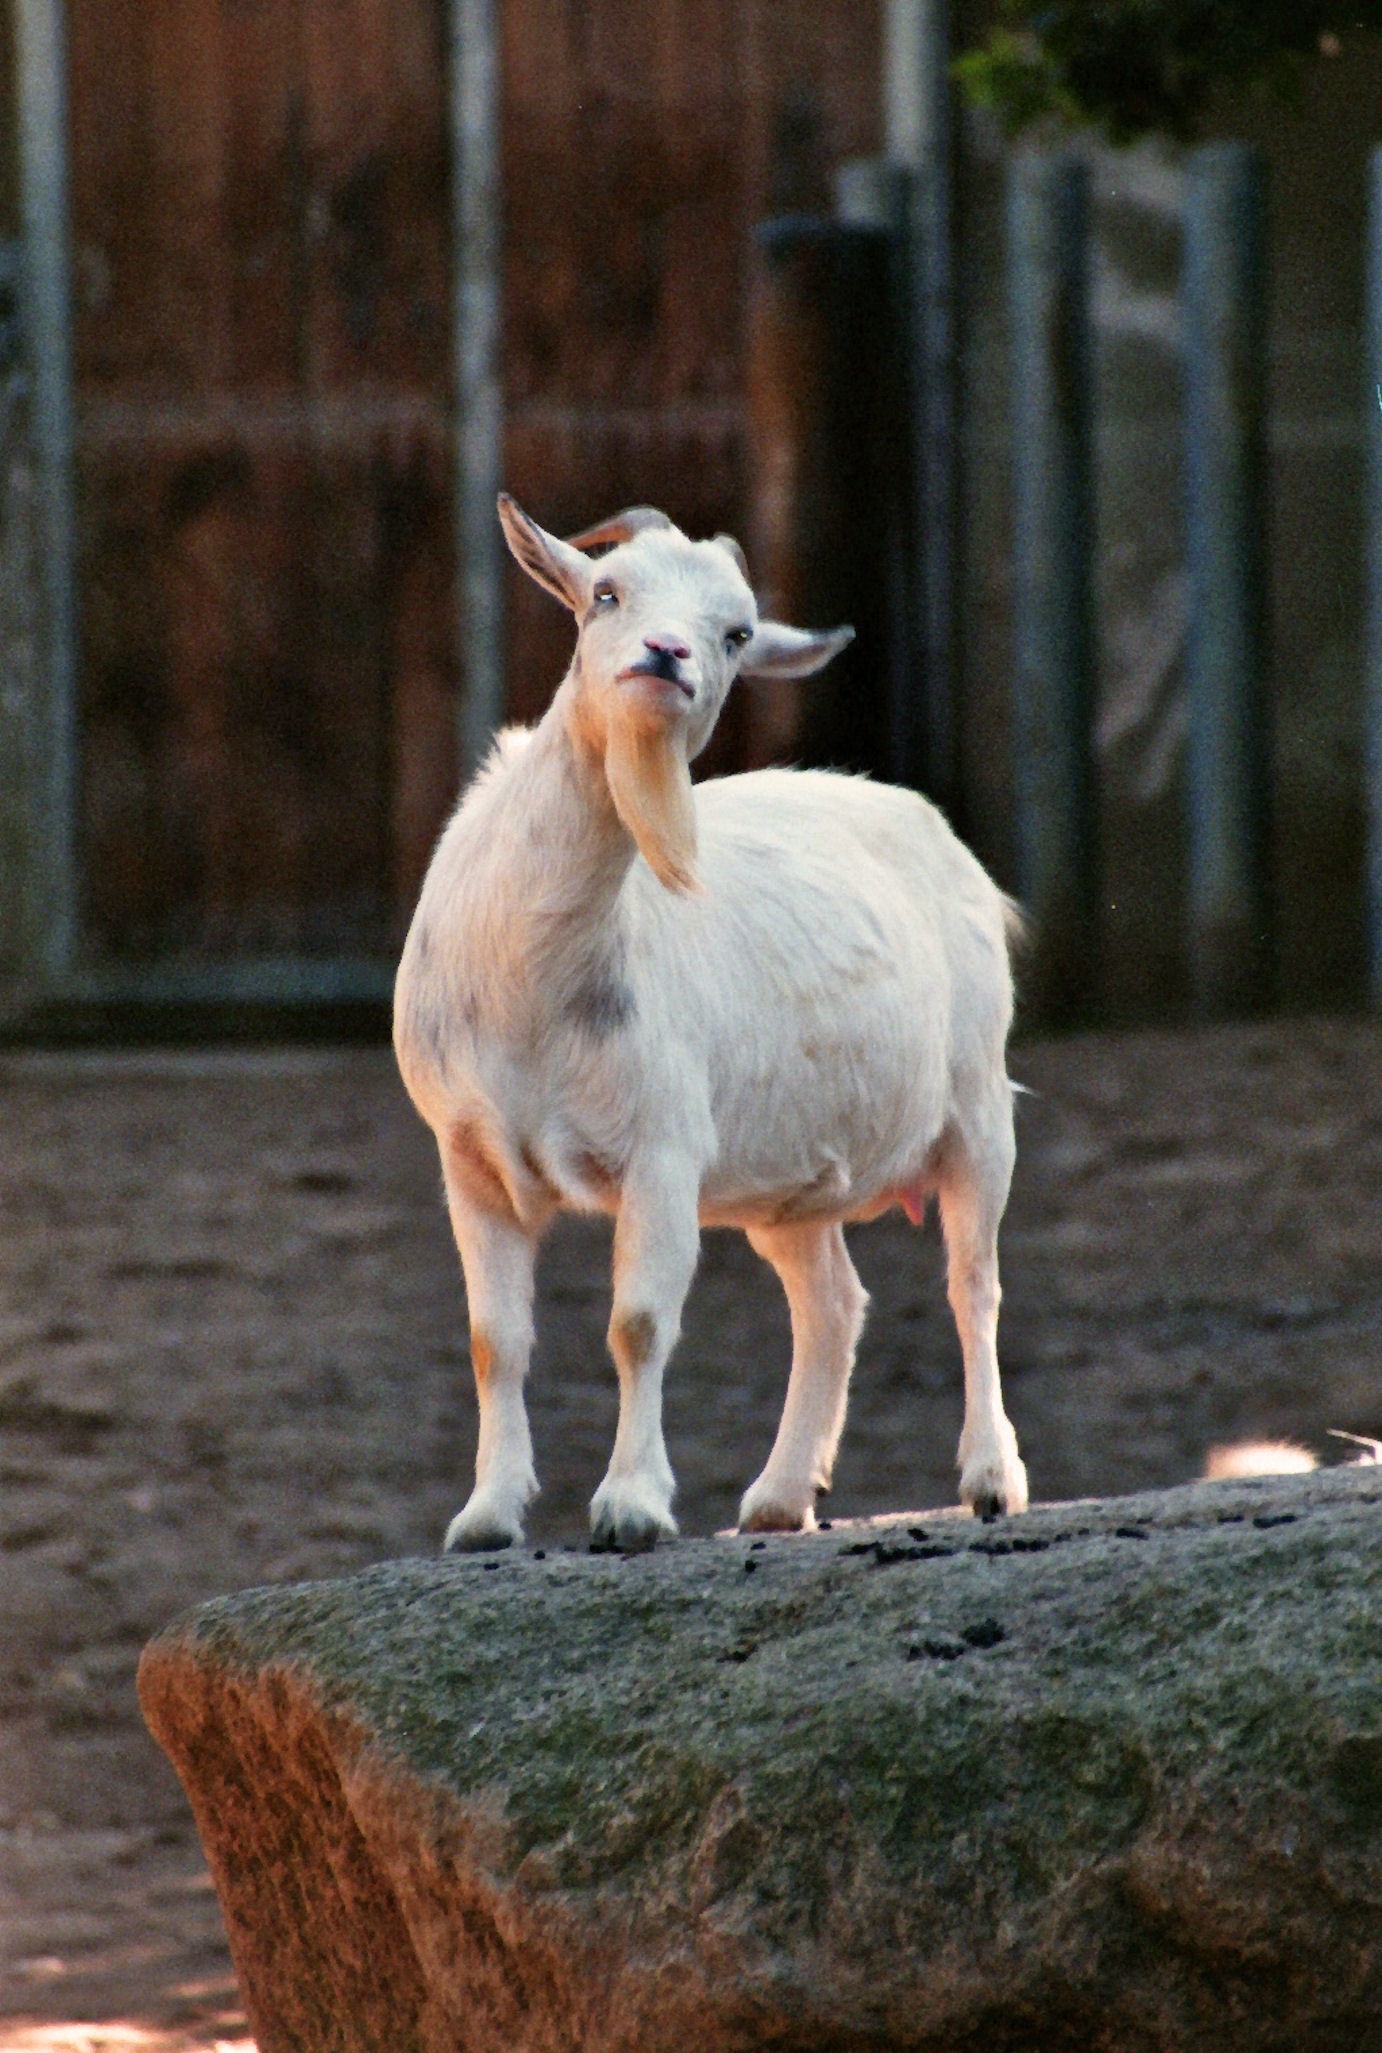
kid, animal, goat, zoo, horn, pasture, sheep, mammal, fauna, curiosity, goats, bart, head, vertebrate, curious, horns, ruminant, animal world, wildlife photography, goatee, cow goat family